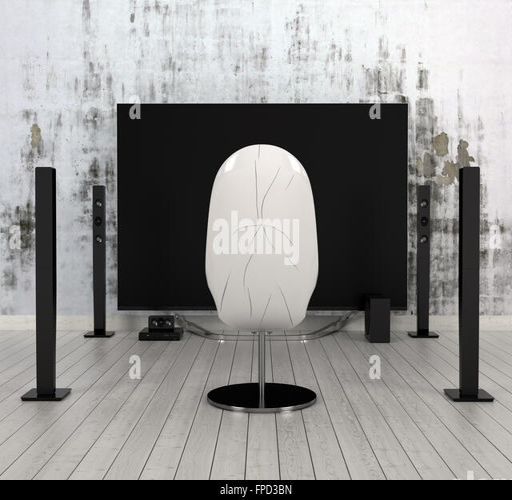
single modern molded white chair standing on a bare parquet floor between symmetrical black poles facing a large